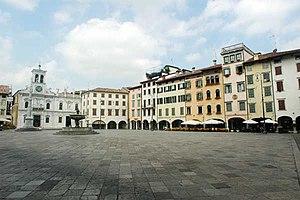
Le Frioul-Vénétie Julienne est une région autonome de l'Italie septentrionale, peuplée de 1,2 million d'habitants, avec une superficie de 7 924 km². Elle a comme capitale Trieste.
Udine est une ville d'Italie, d'environ 100 000 habitants, capitale de la région historique et géographique du Frioul, située dans la région autonome du Frioul-Vénétie Julienne. Elle était le chef-lieu de la province d'Udine.